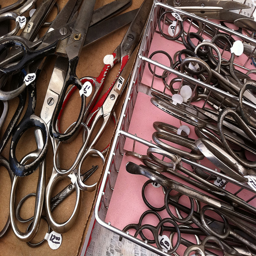
A container holding lots of pairs of scissors.
A lot of scissors sitting on a table.
Large collection of scissors attached with price tags.
A large collection of scissors are on display.
different sizes of scissors in a box and others on a table